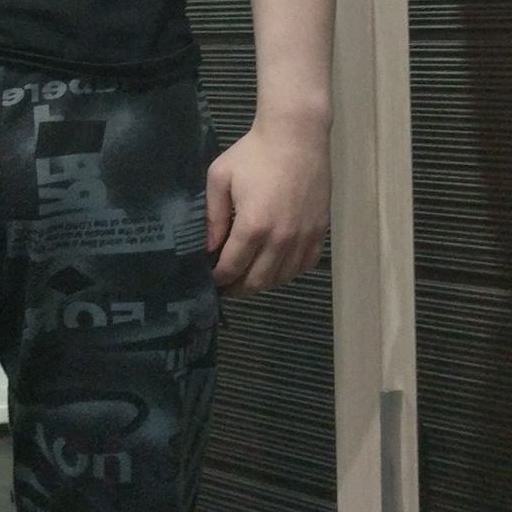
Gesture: no_gesture